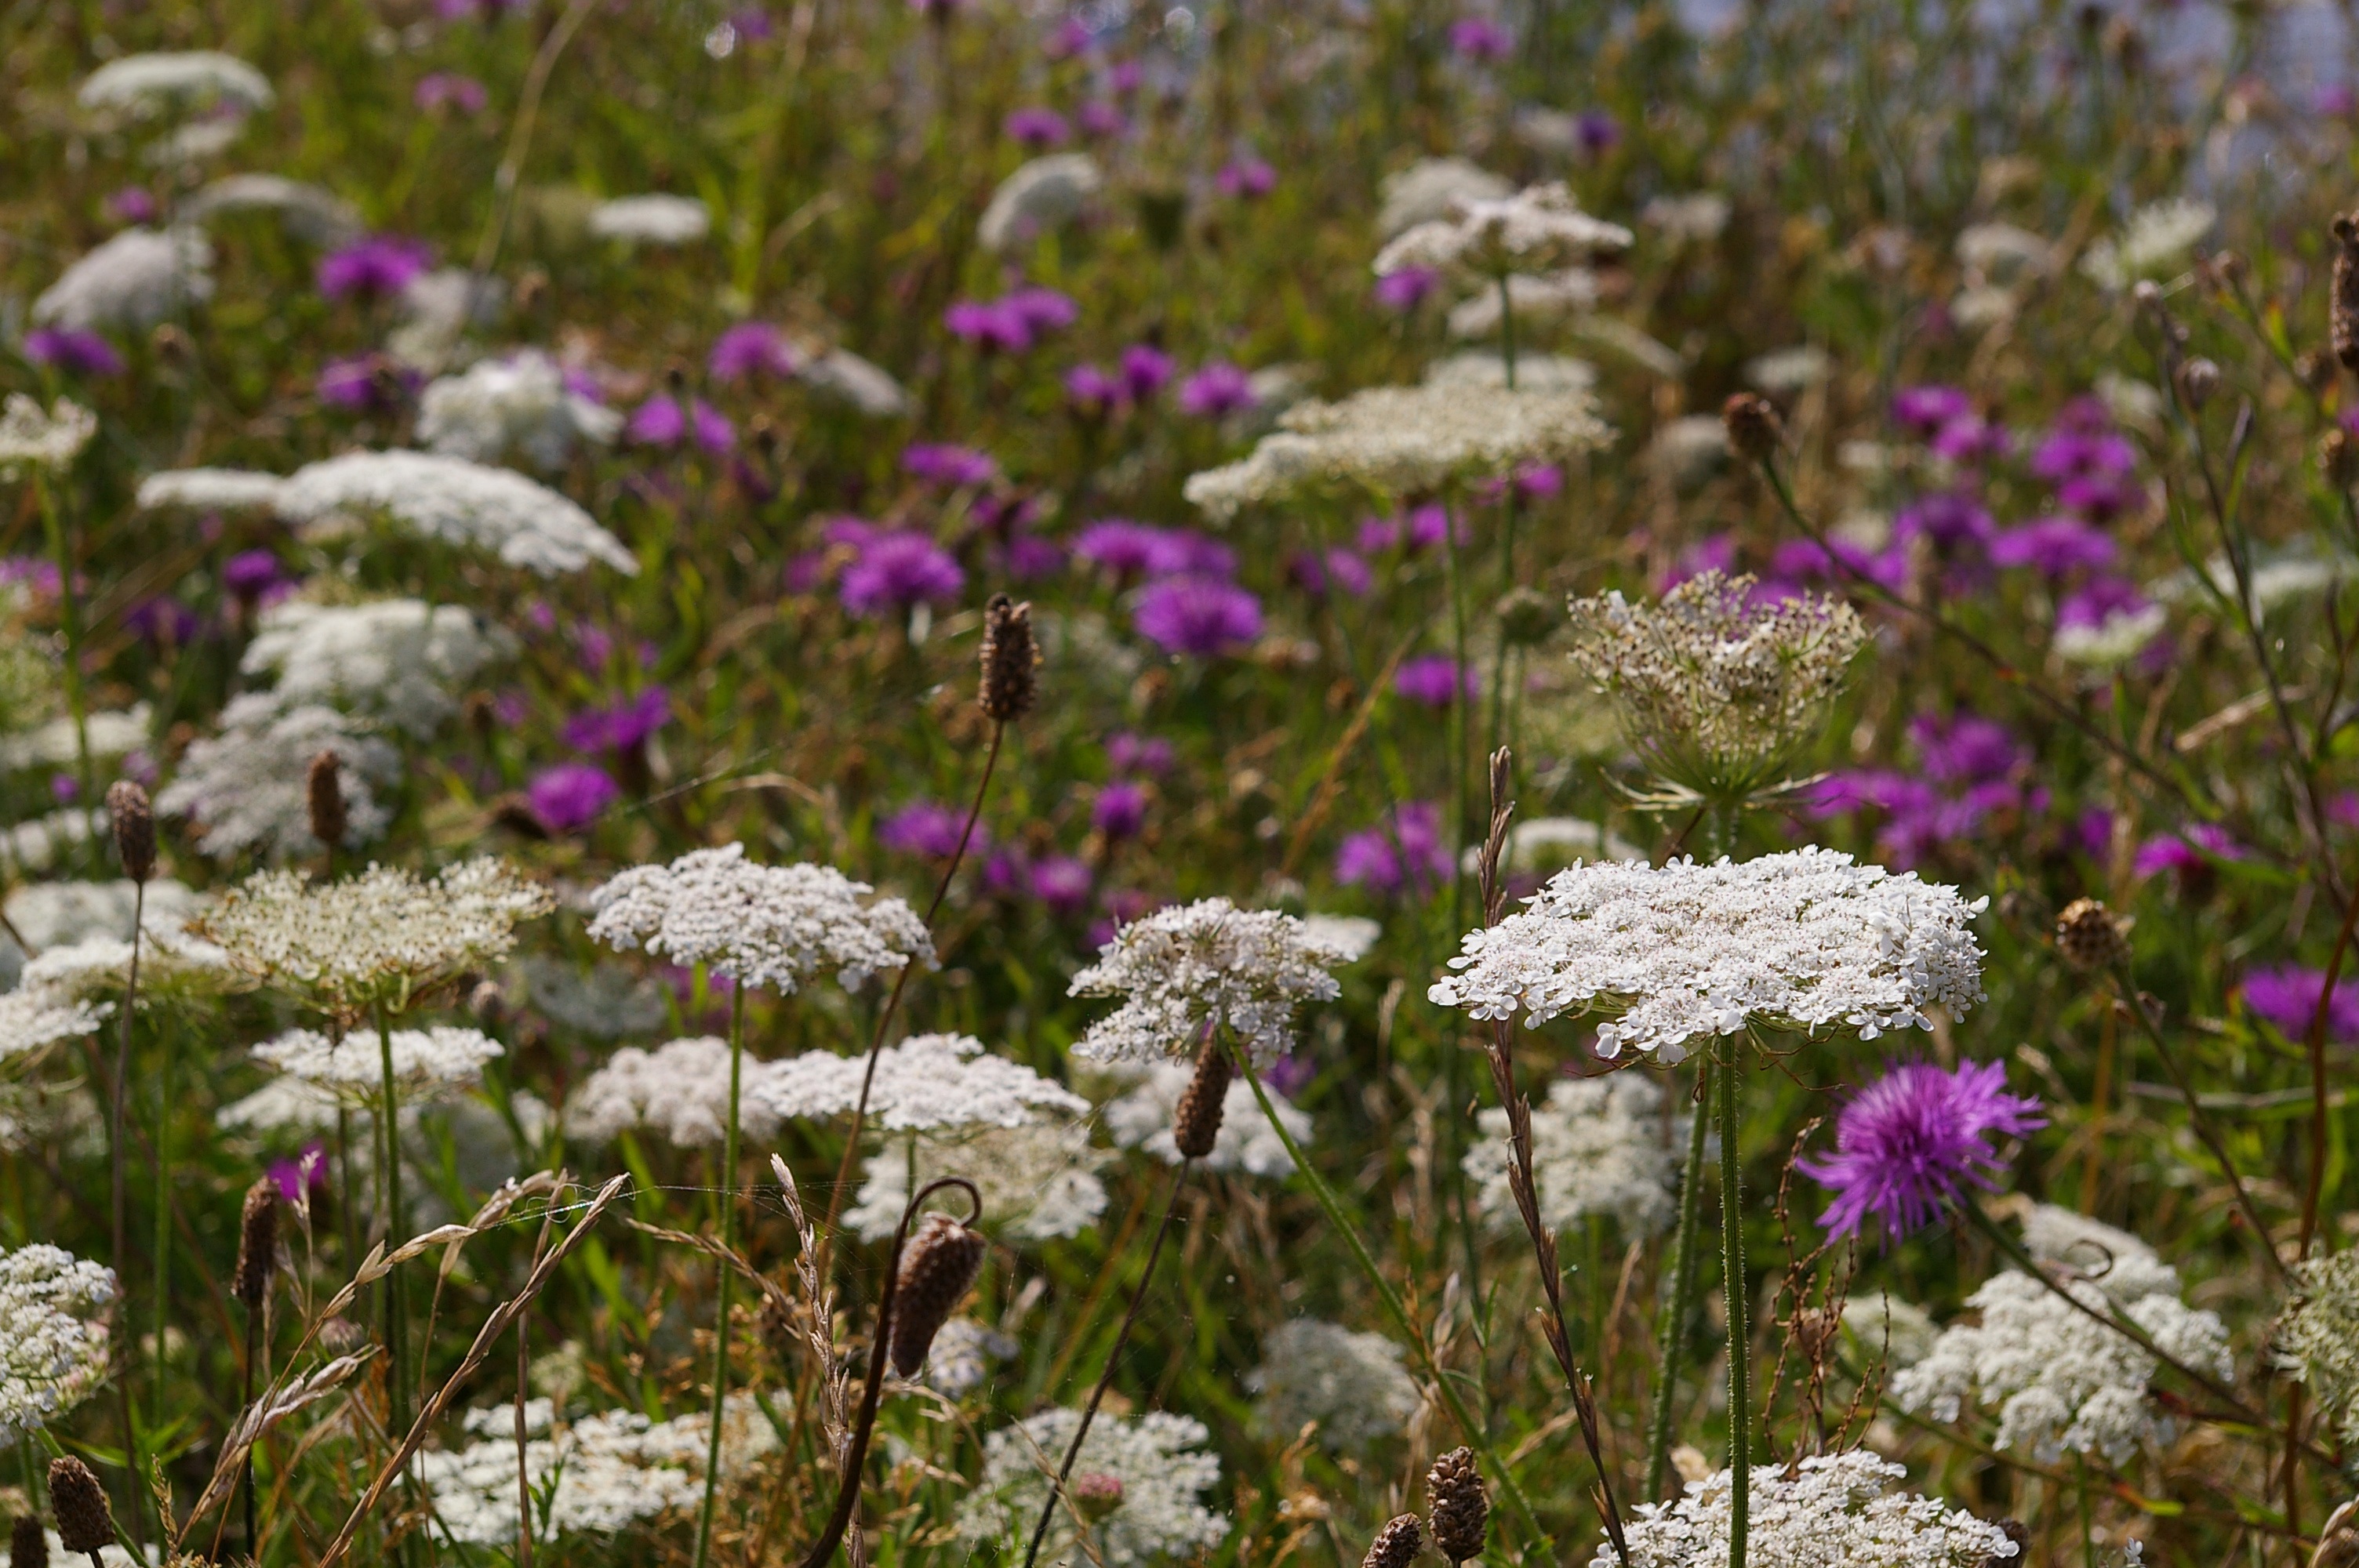
landscape, nature, grass, blossom, plant, white, meadow, flower, bloom, summer, walk, green, relax, herb, scenic, holiday, island, botany, rest, flora, wildflower, flowers, wild flowers, meditation, aster, wildflowers, denmark, break, mood, connectedness, flower meadow, yarrow, grasses, resting place, recovery, summer meadow, flowering plant, daisy family, wild flower meadow, danish island, subshrub, land plant, english lavender, breckland thyme